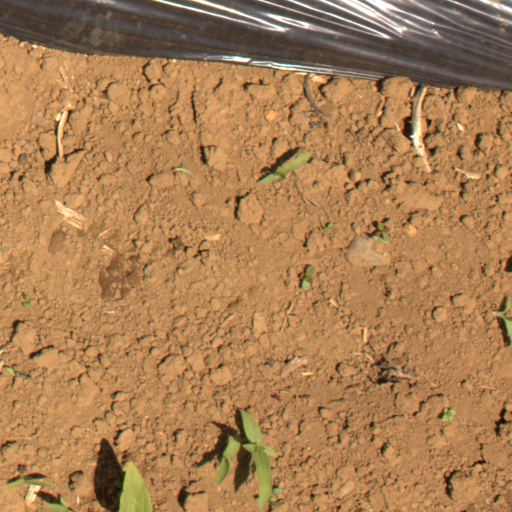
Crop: Jerusalem artichoke